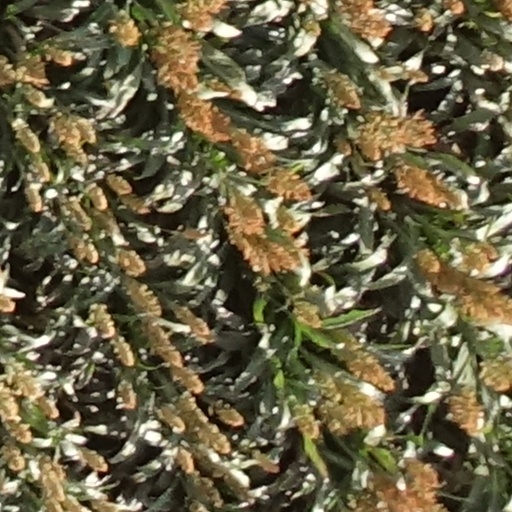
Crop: sorghum